Thomas Wentworth, 1st Earl of Strafford

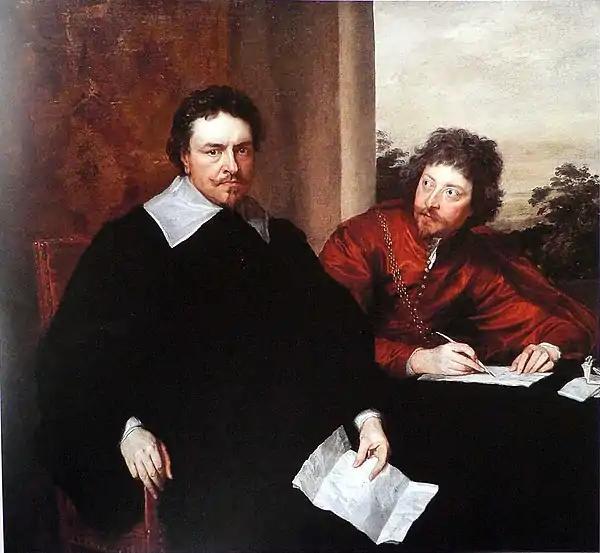
The Earl of Strafford with his secretary, Sir Philip Mainwaring

Thomas Wentworth, 1st Earl of Strafford (13 April 1593 (N.S.)12 May 1641), was an English statesman and a major figure in the period leading up to the English Civil War. He served in Parliament and was a supporter of King Charles I. From 1632 to 1640 he was Lord Deputy of Ireland, where he established a strong authoritarian rule. Recalled to England, he became a leading advisor to the King, attempting to strengthen the royal position against Parliament. When Parliament condemned Lord Strafford to death, Charles reluctantly signed the death warrant and Strafford was executed. He had been advanced several times in the Peerage of England during his career, being created 1st Baron Wentworth in 1628, 1st Viscount Wentworth in late 1628 or early 1629, and, finally, 1st Earl of Strafford in January 1640. He was known as Sir Thomas Wentworth, 2nd Baronet, between 1614 and 1628.